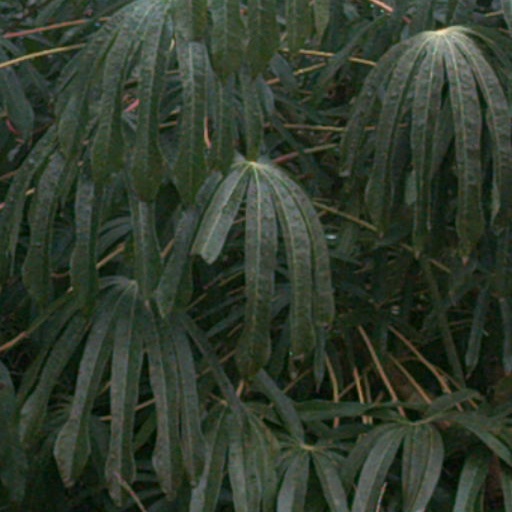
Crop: cassava